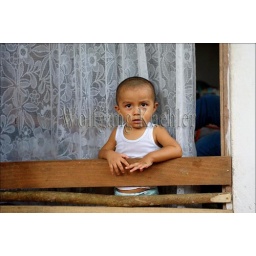
Costa rica, near fortuna, maleku tribe, indian village, street scene with small boy